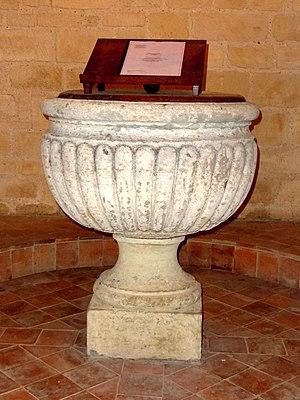
Mobilier de l'église - voir titre.
L'église Saint-André est une église catholique paroissiale située à Moussy, en France. C'est l'une des églises romanes les plus archaïques du Vexin français, et l'une des rares qui ne furent pas construites à vaisseau unique, et dont le transept d'origine s'est conservé. Ses deux croisillons sont munis de petites absidioles. Le voûtement fait appel aux trois principales techniques qui ont cours à l'époque romane : la voûte d'arêtes pour la croisée du transept ; la voûte en berceau pour les croisillons et les absidioles ; et la voûte en cul-de-four pour l'abside. L'église est inscrite aux monuments historiques par arrêté du 16 juin 1926. La nef unique, simplement plafonnée, et le clocher-porche de la Renaissance du troisième quart du XVIᵉ siècle sont détruits par les bombardements alliés en 1944, qui visent les V1 allemands dissimulés dans les carrières souterraines de Nucourt. Ne restent que le portail Renaissance et le mur méridional de la base du clocher. L'église reste ensuite à l'abandon pendant une quinzaine d'années.